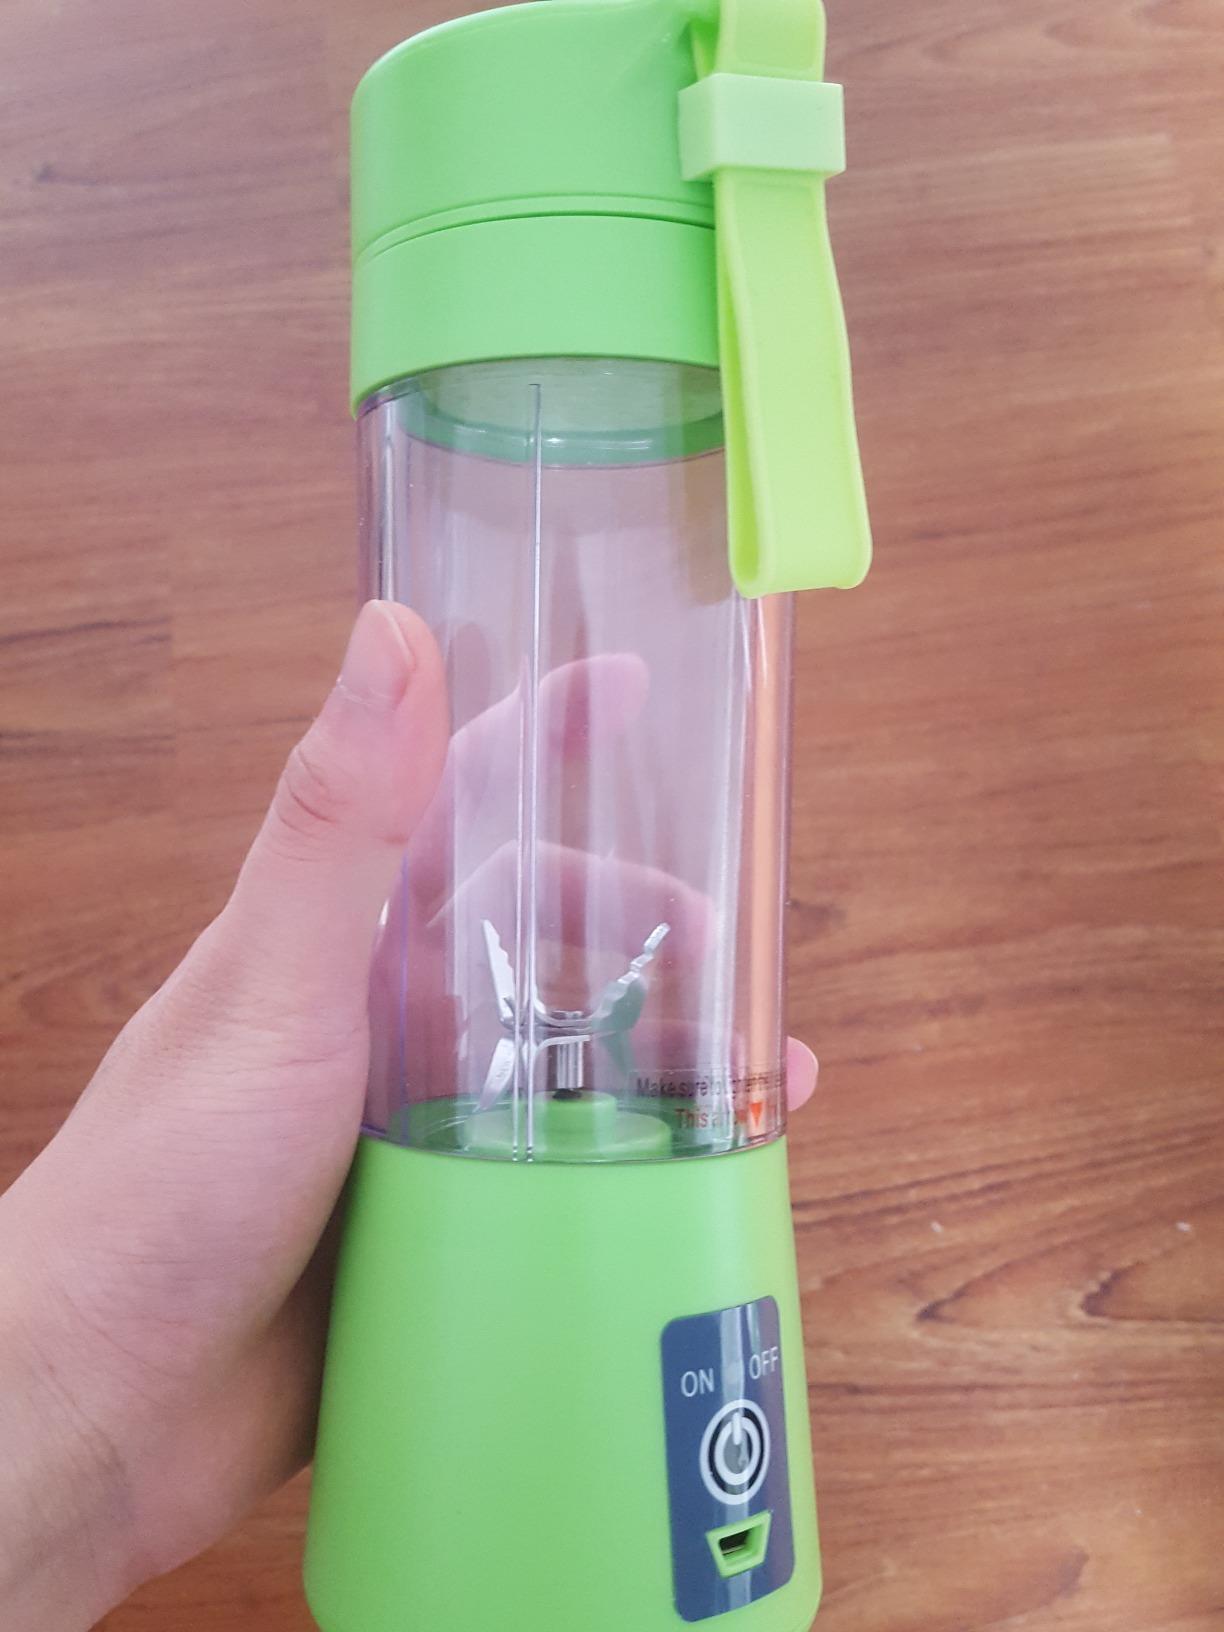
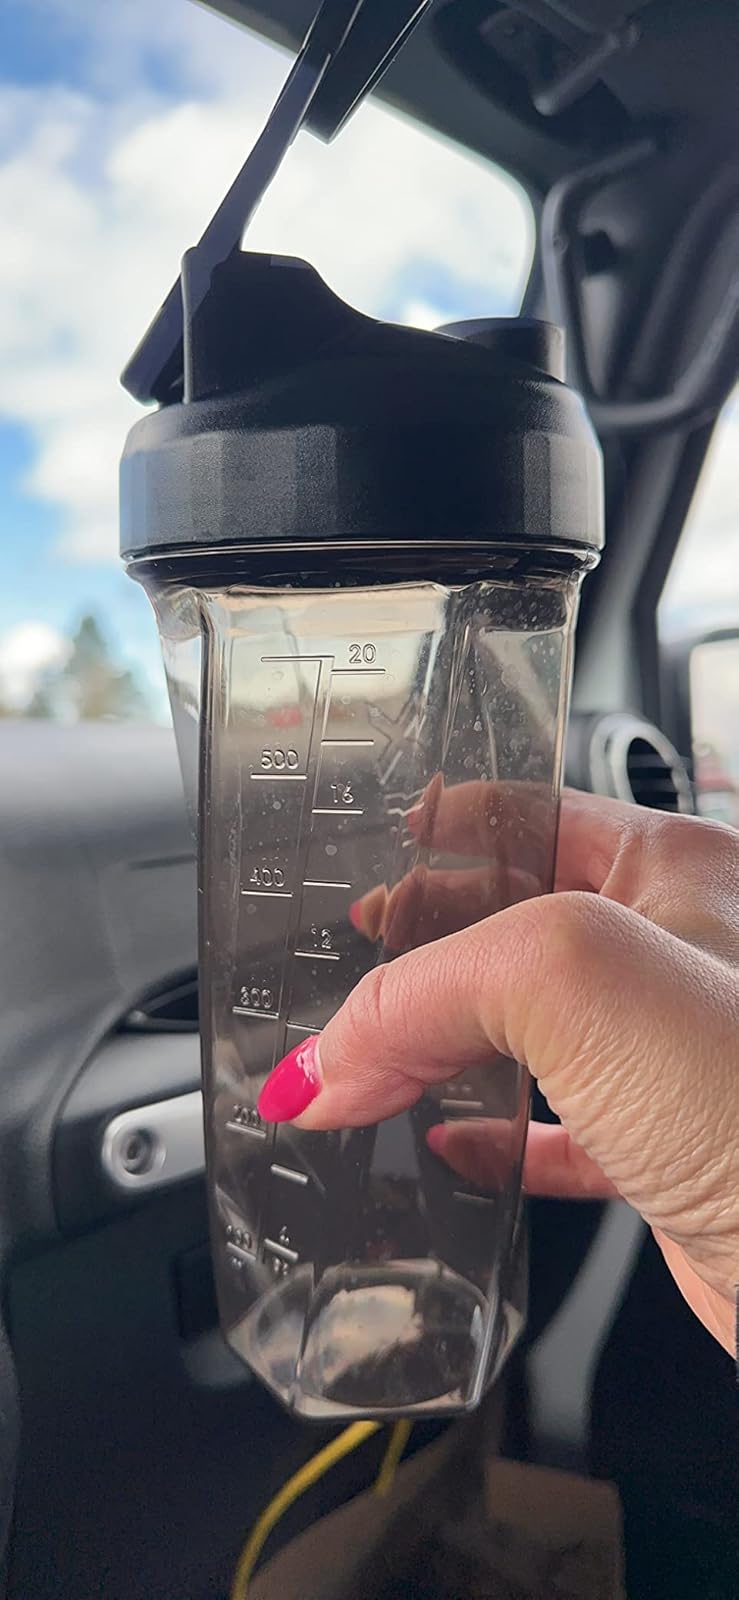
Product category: items_blender
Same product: no